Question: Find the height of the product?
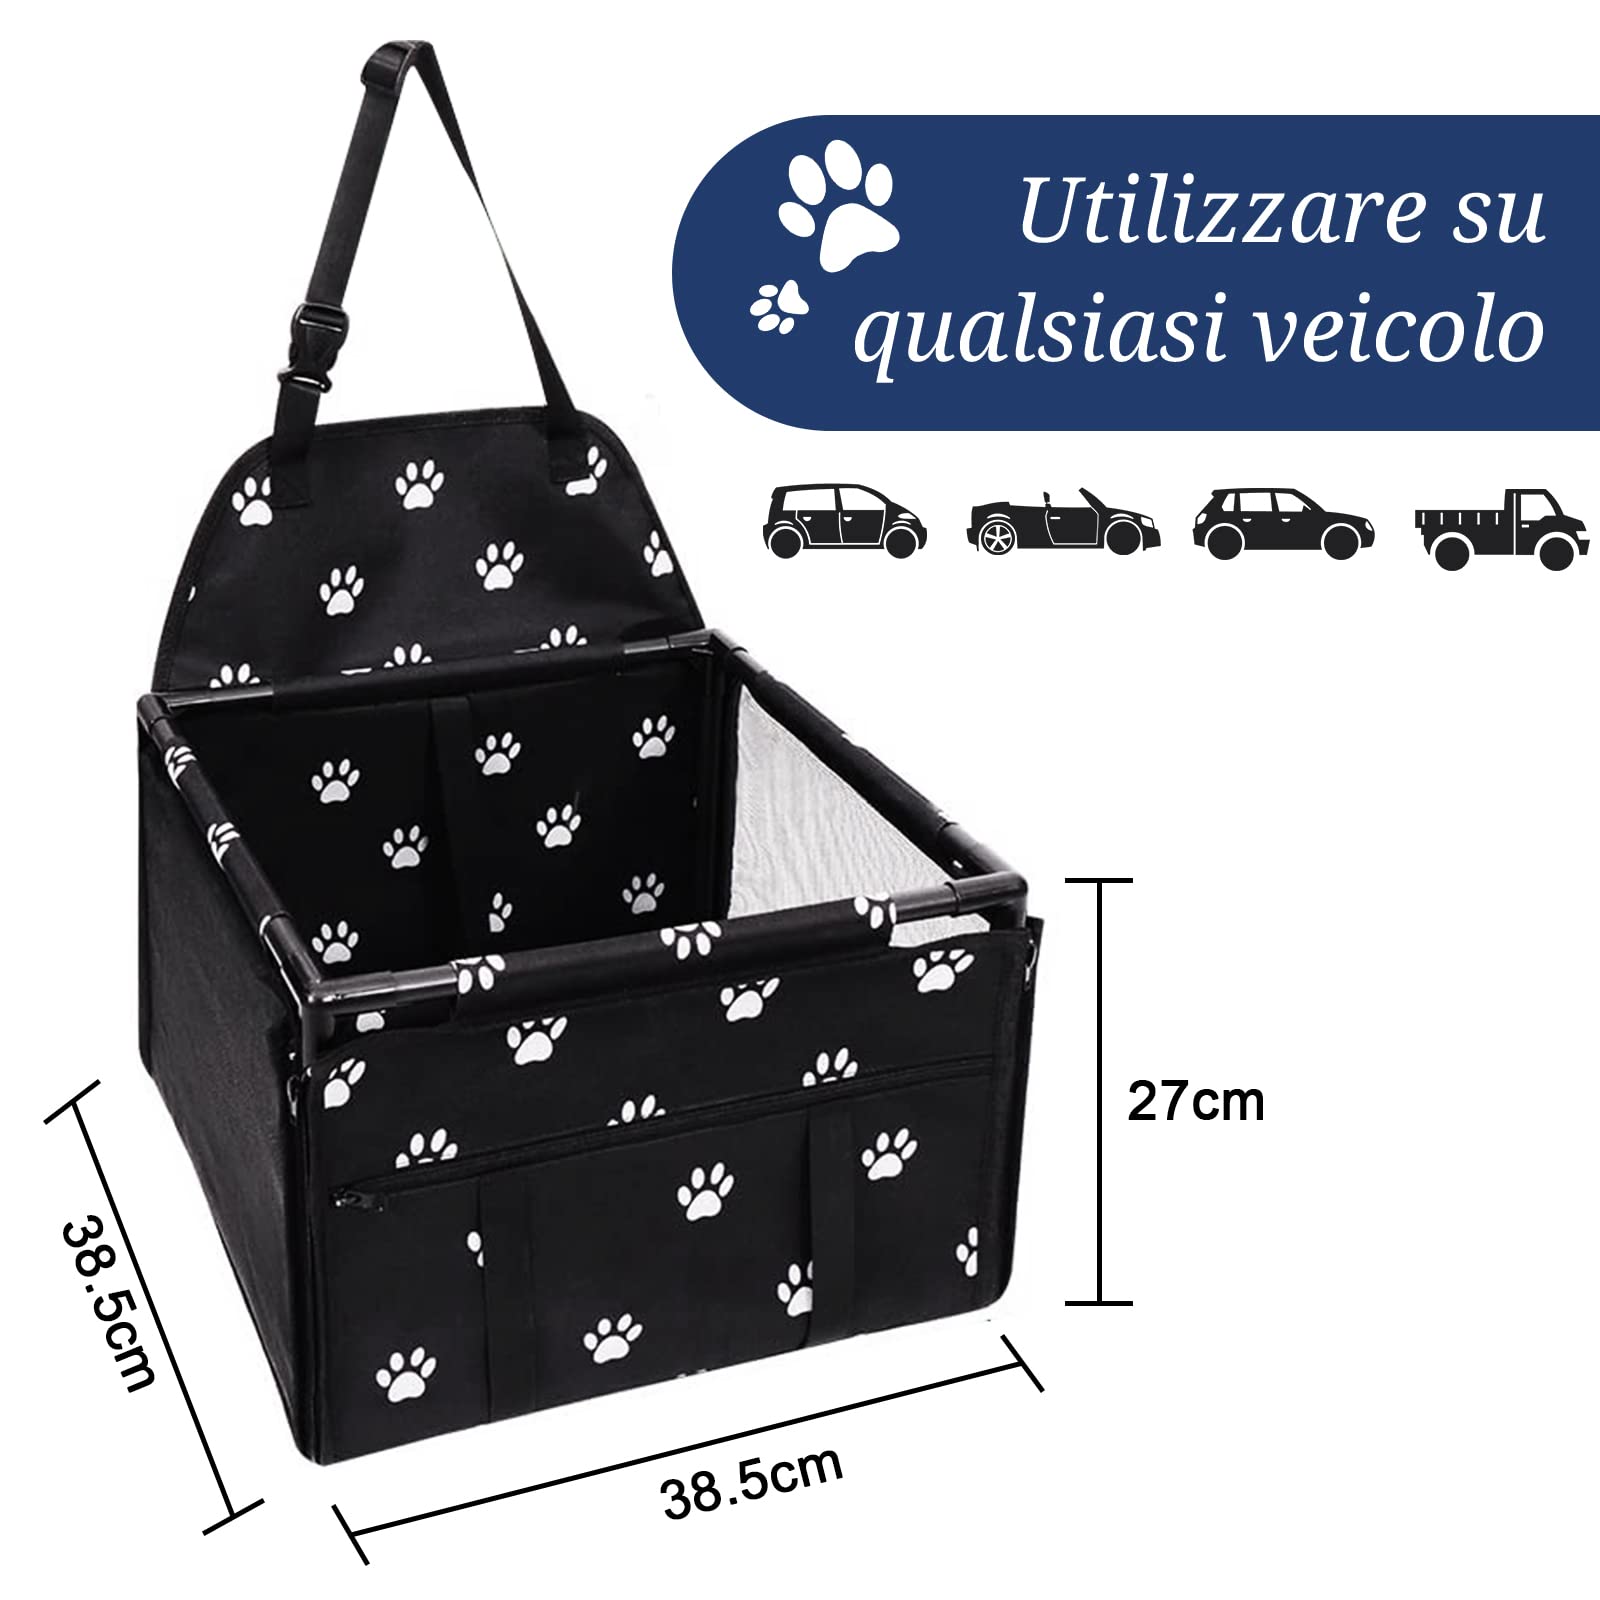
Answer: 27.0 centimetre